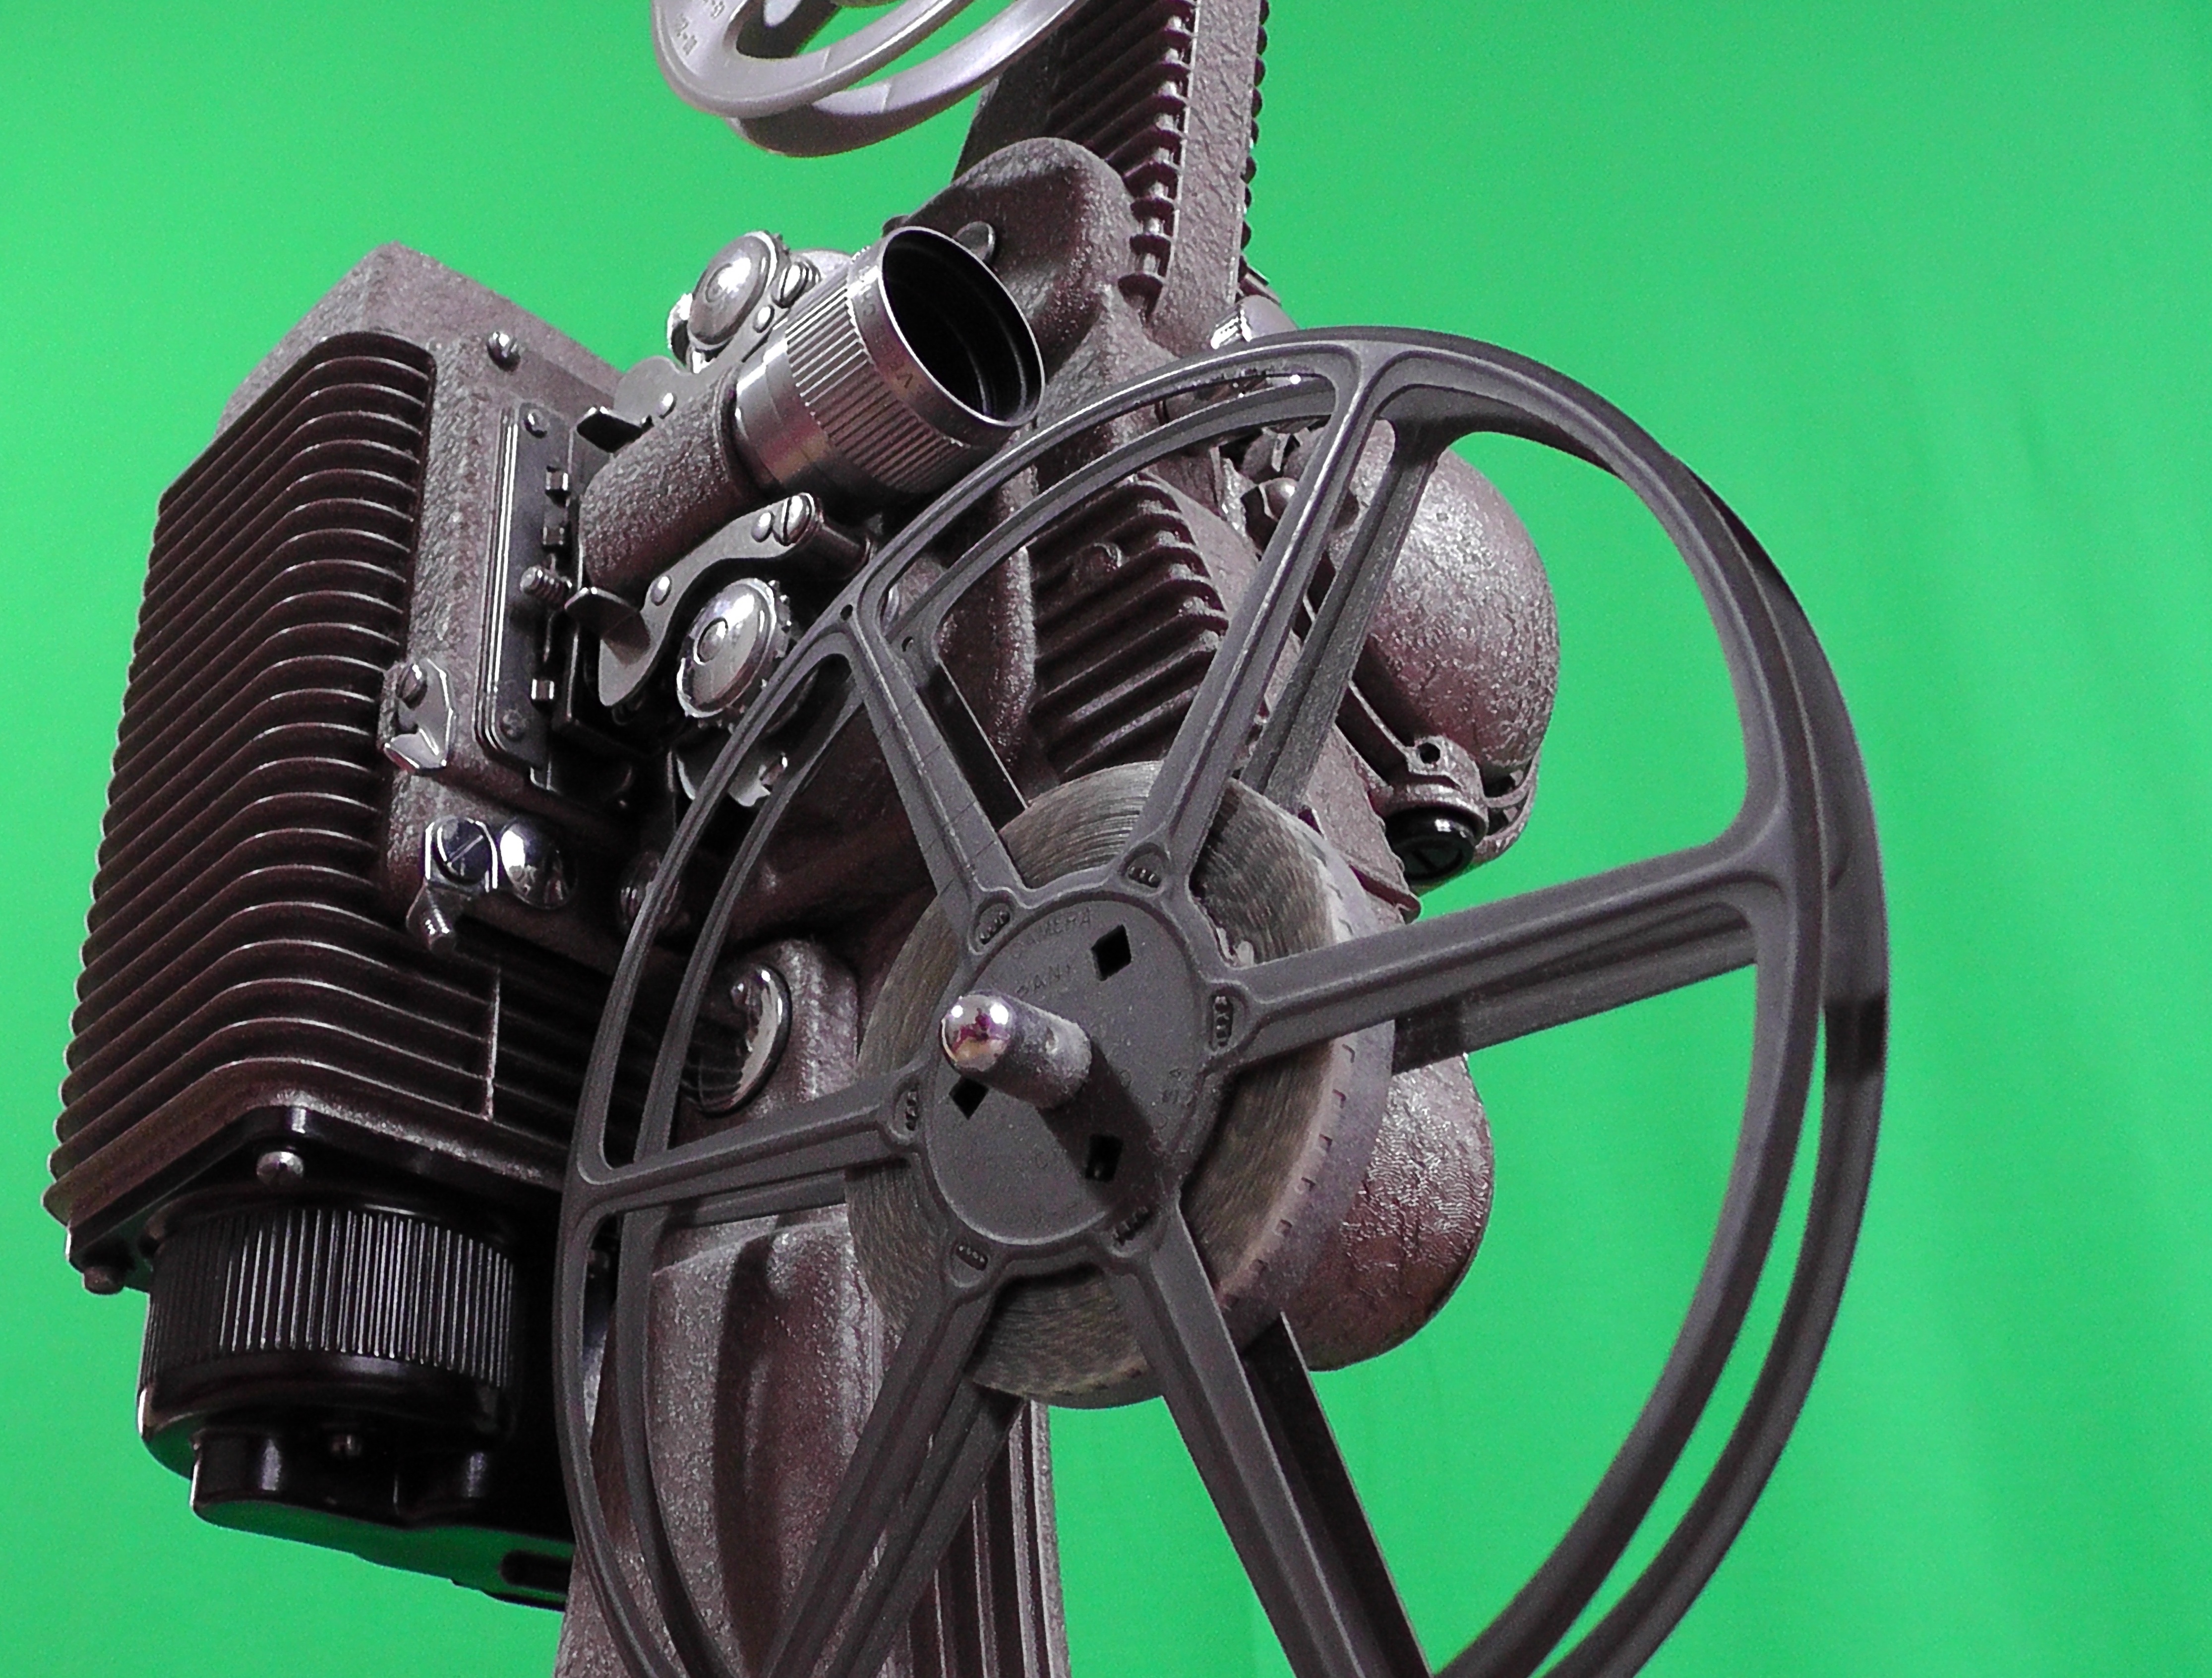
wheel, old, film, vehicle, spoke, gear, metal, machine, steering wheel, tire, coil, device, engine, rim, cinema, archive, projector, projection, green background, auto part, collection movies, home movies, automotive tire, aircraft engine